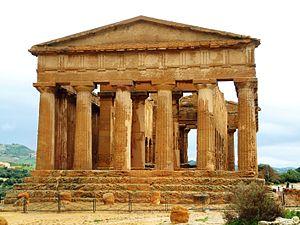
Agrigente, dont le nom antique est Akragas, fut fondée en 582 av. J.-C. par la cité de Géla, sur le site de la ville actuelle.